François Fresneau de La Gataudière

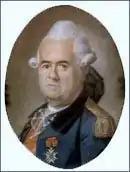

François Fresneau (29 September 1703 – 25 June 1770) was a French botanist and scientist, and is credited for having written the first scientific paper on rubber. He also was known for having the first early idea of waterproof material.